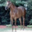
Label: horse